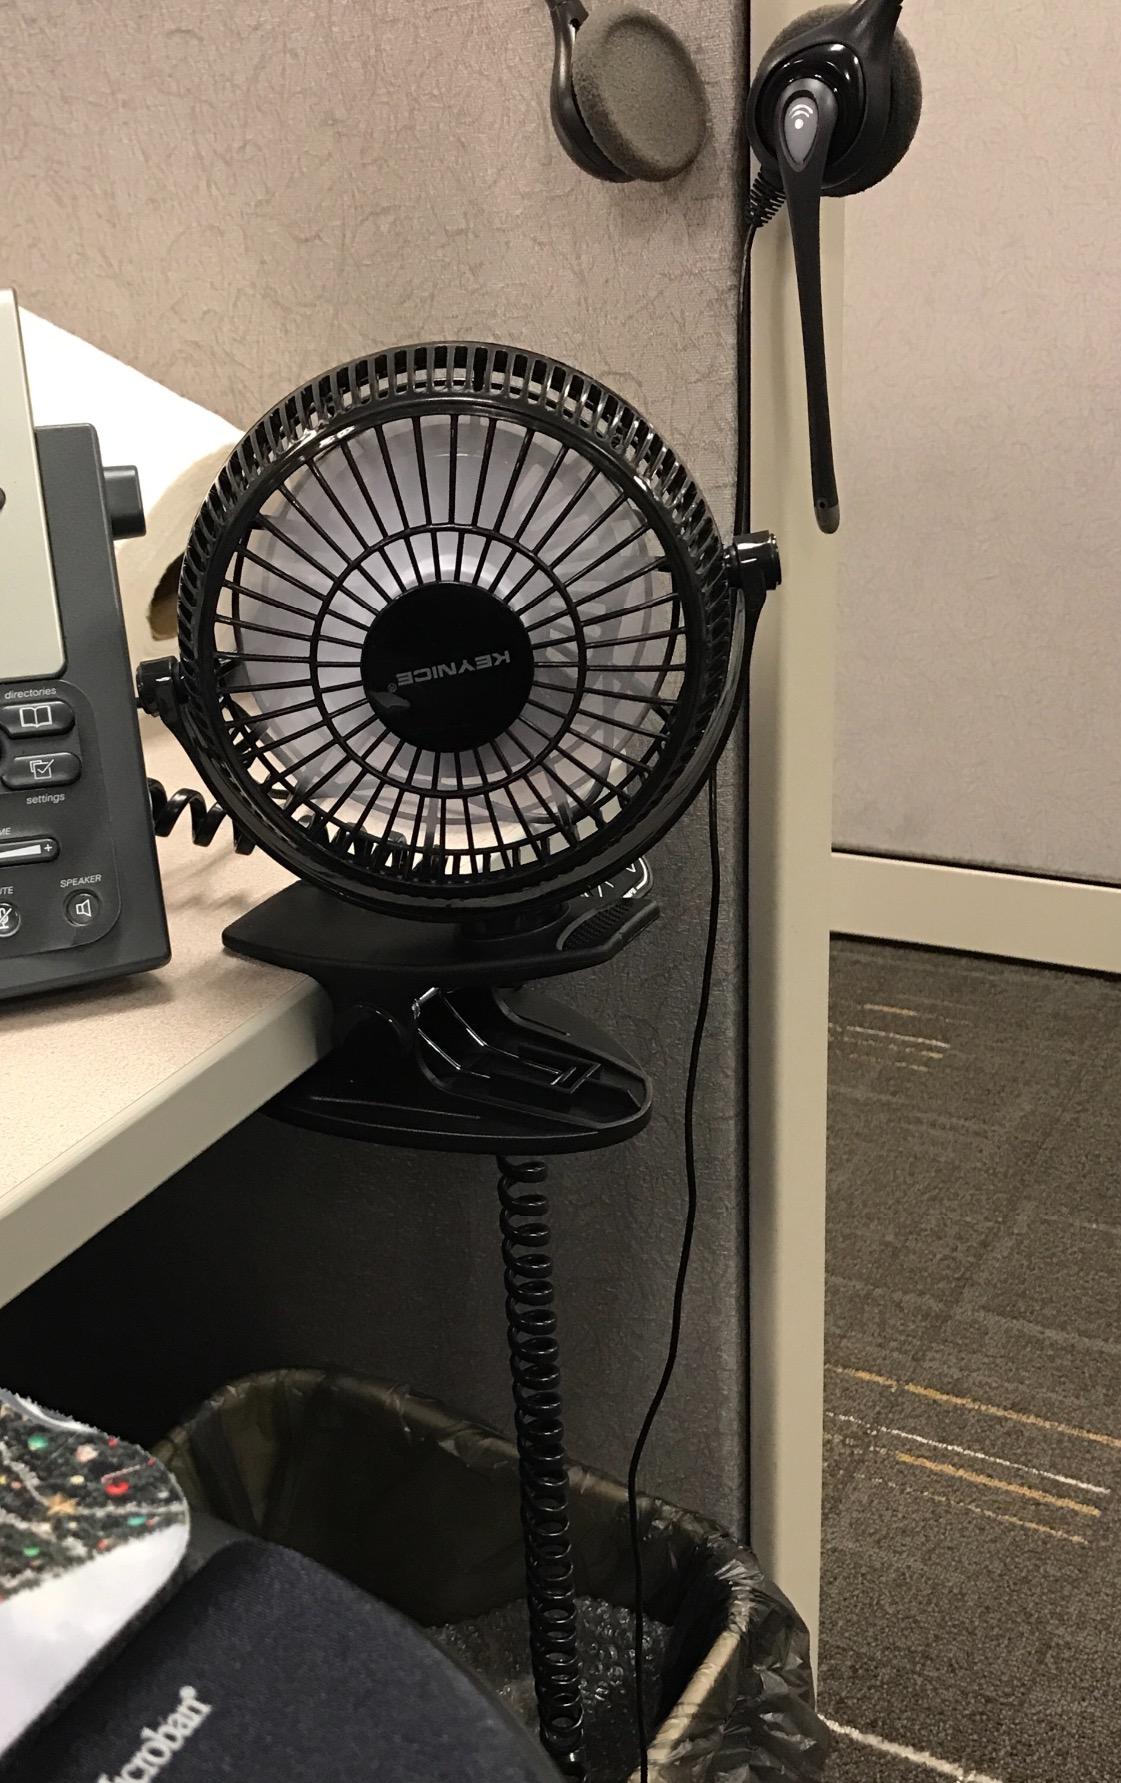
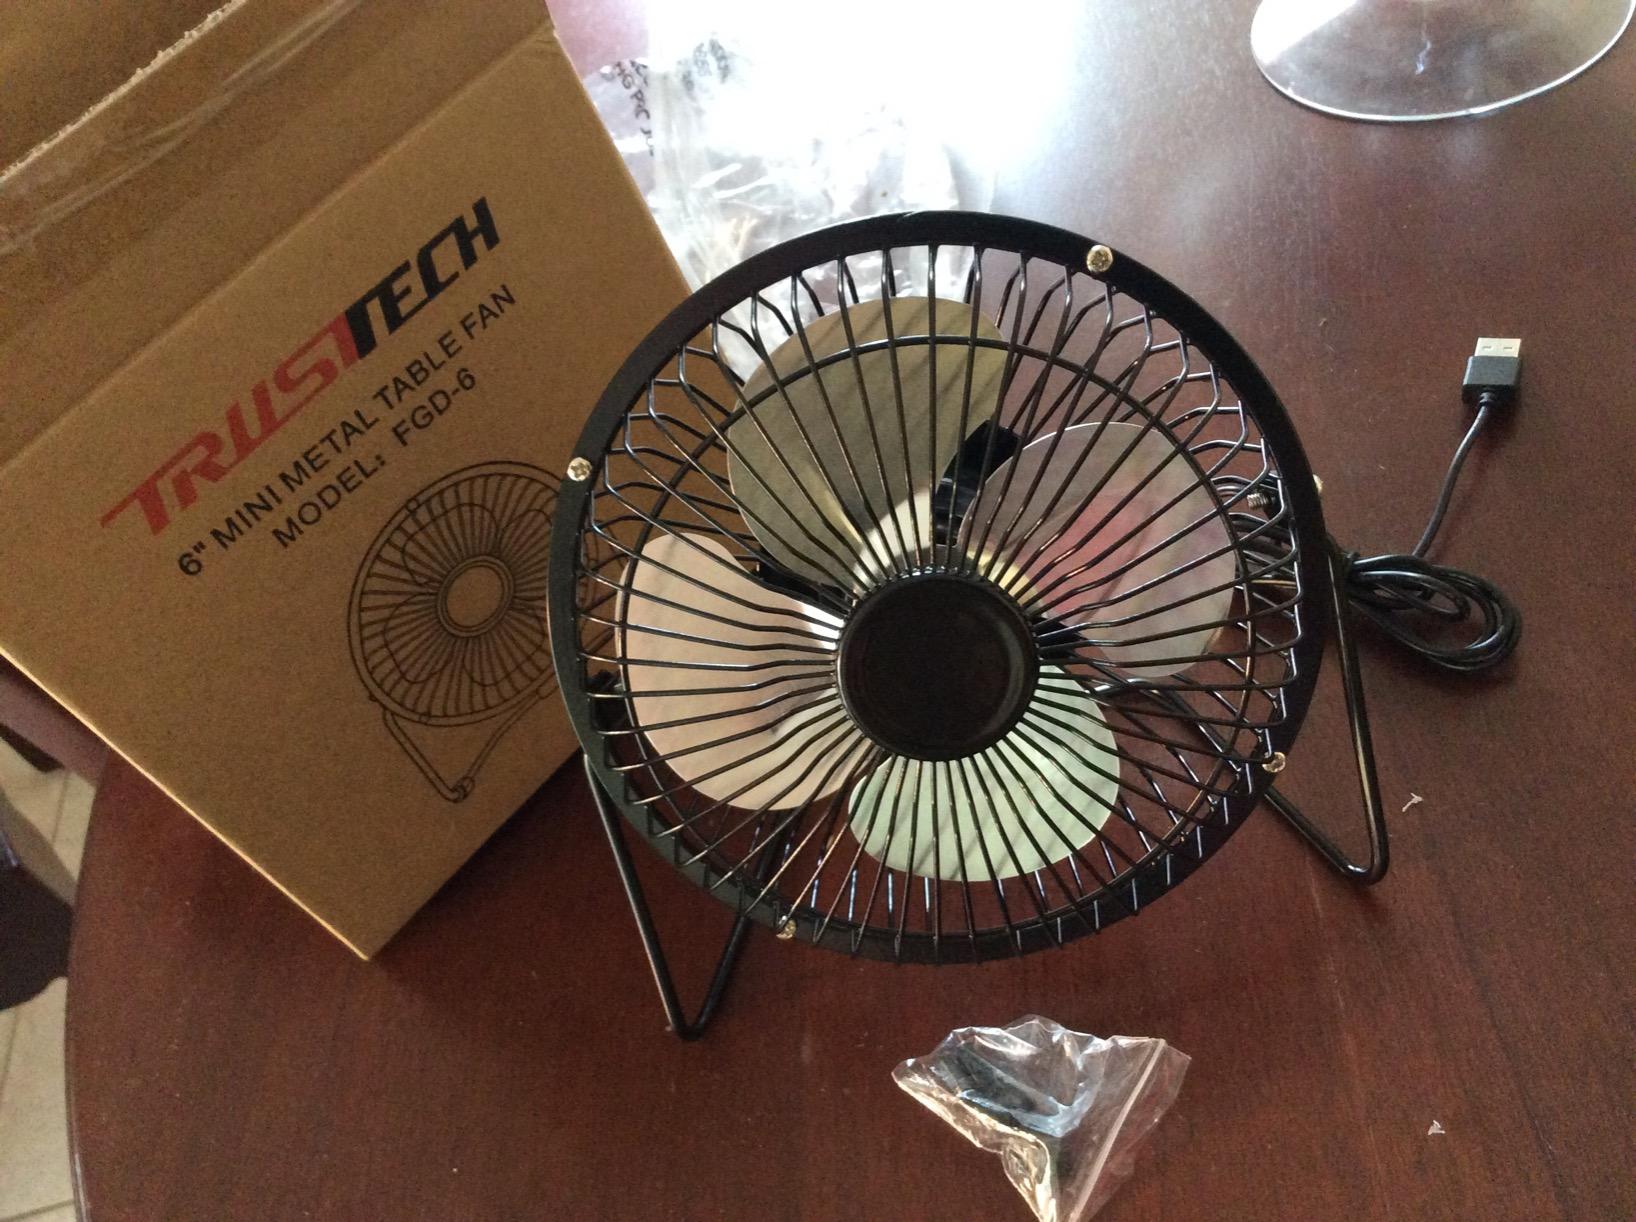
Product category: fan
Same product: no